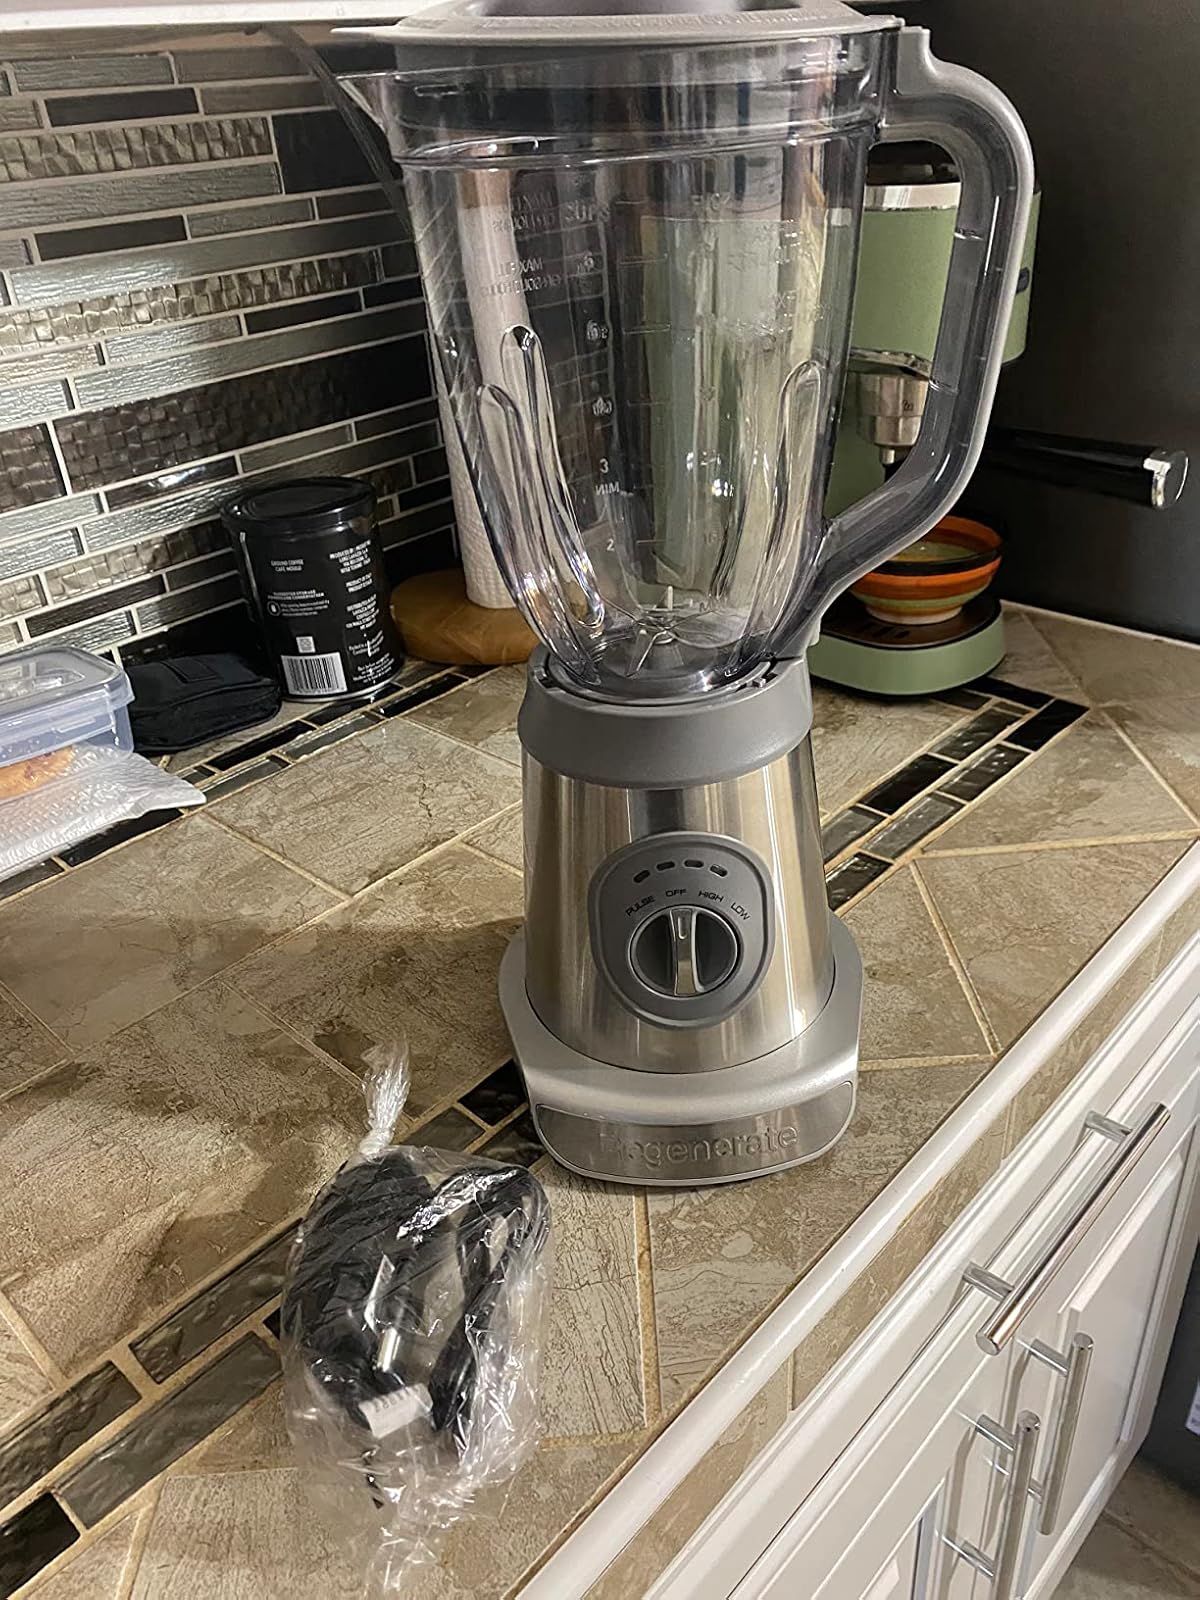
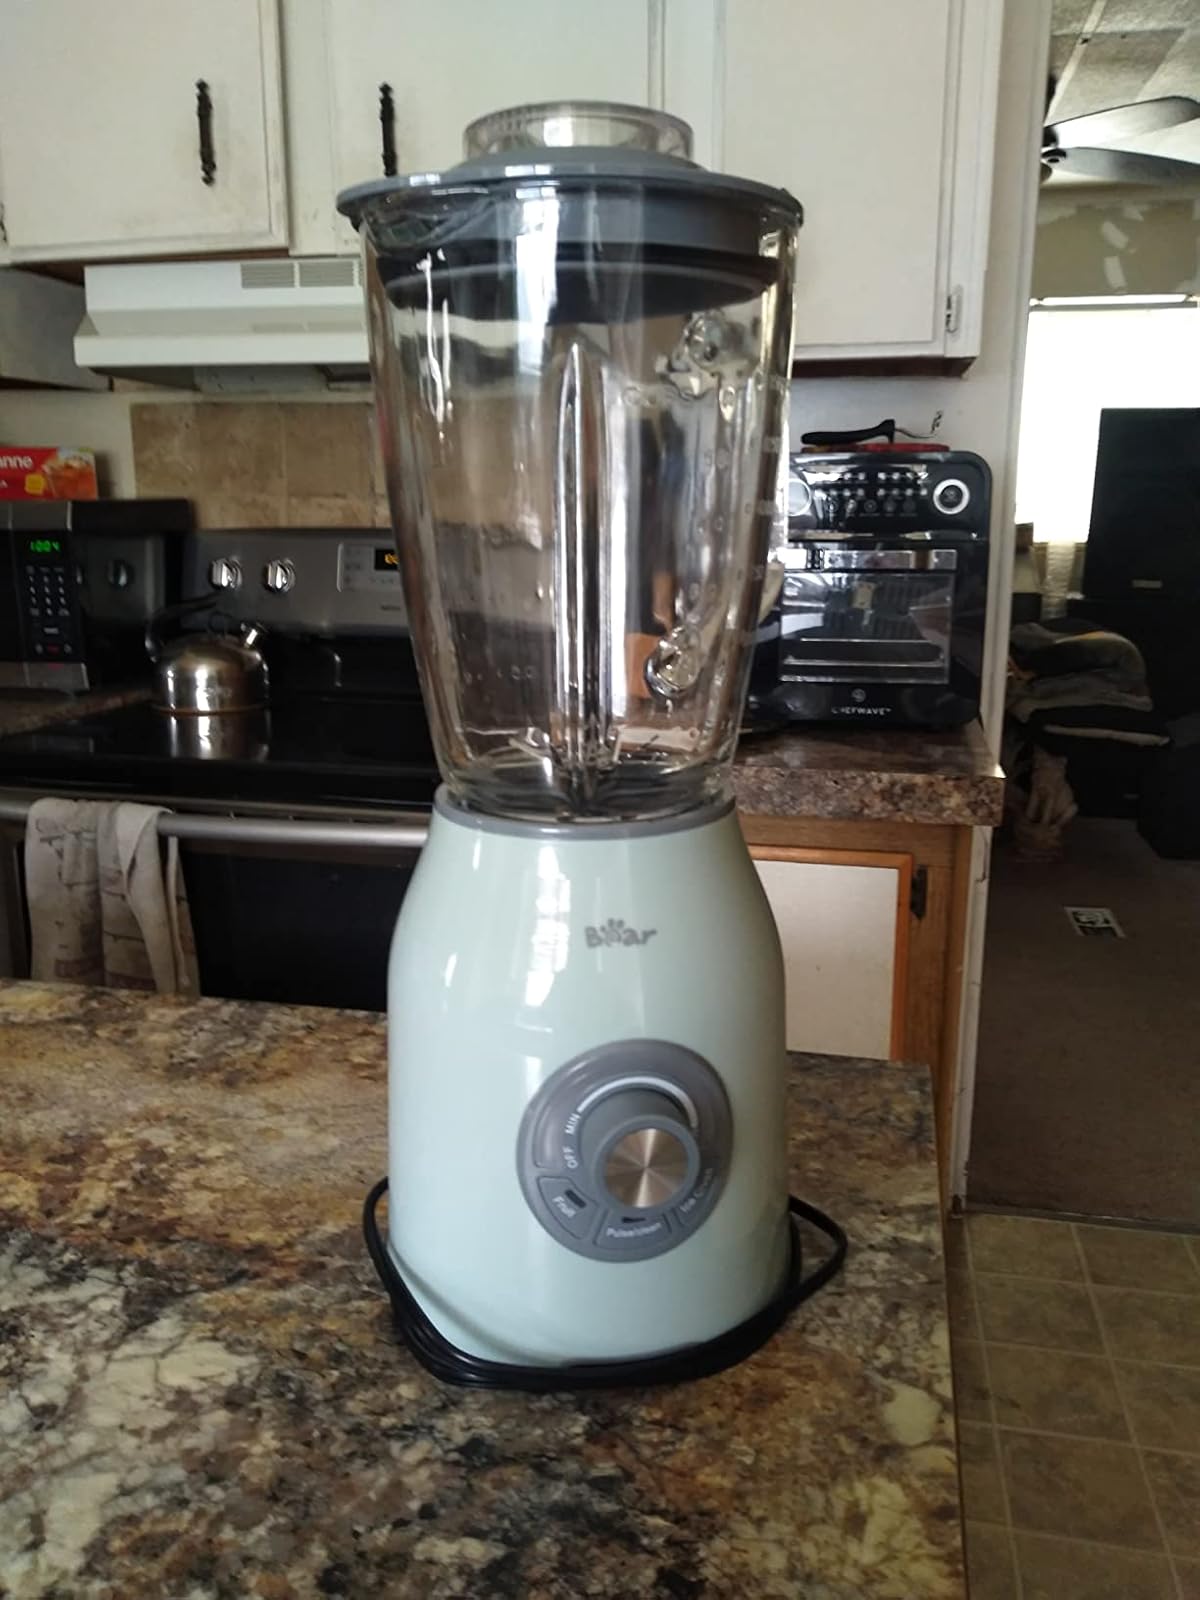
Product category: items_blender
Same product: no